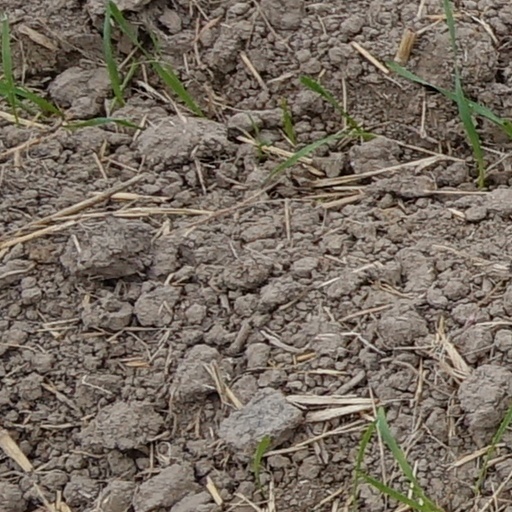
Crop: wheat